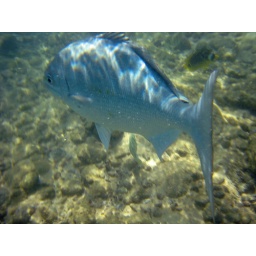
Tropical fish abound all near the beach in Kauai.